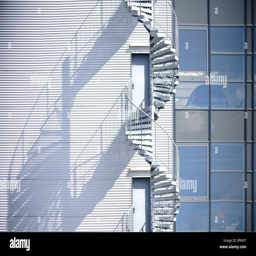
a spiral staircase , fire escape on the side of an industrial building facade